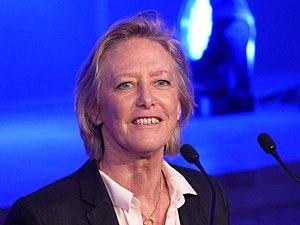
Sophie Cluzel, secrétaire d'Etat aux personnes handicapées, lors du lancement du 4e plan autisme (ou stratégie autisme) le 6 avril 2018.
Le premier gouvernement Édouard Philippe est le quarantième gouvernement de la France sous la Cinquième République. Proposé par le Premier ministre Édouard Philippe, il est le premier gouvernement formé sous la présidence d'Emmanuel Macron.
Sophie Cluzel, née Marchand le 7 janvier 1961 à Marseille, est une femme politique et militante associative française.
Le second gouvernement Édouard Philippe est le gouvernement de la France entre le 21 juin 2017 et le 3 juillet 2020.